2013 Eberswalde-Finow Zlin crash

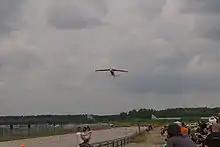
Photograph of the aircraft approaching from the east for an inverted low pass

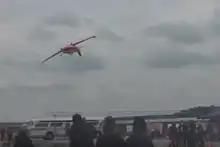
Photograph of the aircraft upon the engine losing power and pilot attempting to roll out of inverted flight

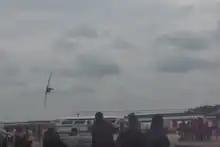
Photograph of the aircraft losing altitude and beginning to veer to the right

The Roadrunner's Paradise Race 61 festival was taking place at the Luftfahrtmuseum Finowfurt (Finowfurt Aviation Museum), next to Eberswalde Finow Airfield. The pilot involved made an unauthorized demonstration flight.